1967 24 Hours of Le Mans

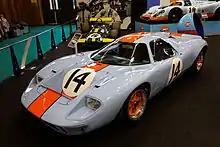
Mirage M1 driven by Piper and Thompson, which retired early due to engine issues

After the success in 1966, John Wyer and Ford had split amicably. J.W. Automotive had purchased the Ford Advanced Vehicles facility and set about adapting the GT40. With a new narrow-cockpit body design by Len Bailey, the Mirage M1 had new suspension and carried the 351 cu in (5.75L) Ford engine. After Jacky Ickx and Dick Thompson sensationally won the Spa 1000km race, two cars were entered for Le Mans. Ickx co-drove with Alan Rees and Thompson had David Piper.